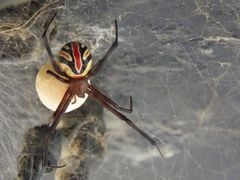
Species: Lactrodectus_hesperus